Acanthurus dussumieri

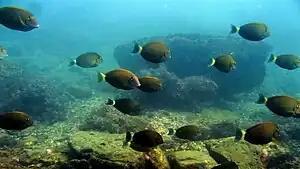
A school of juvenile ornate surgeonfish cruising around the shallow water of Waimushan, Kee-Lung, Taiwan.

This surgeonfish has a widespread distribution in the tropical and sub-tropical Indian Ocean and the West Pacific Ocean. Its range extends from East Africa to southern Japan, Indonesia and eastern Australia, at depths down to about . It occurs in lagoons, on reefs, on reef slopes, and in inter-reef areas with sand or rubble substrates or rock. Juveniles and young adults are mostly associated with reefs.